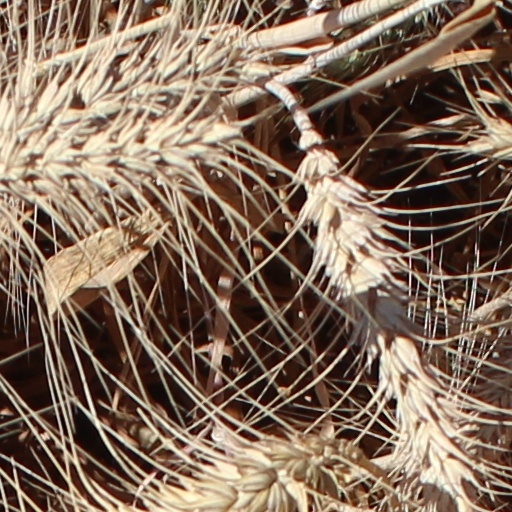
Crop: wheat